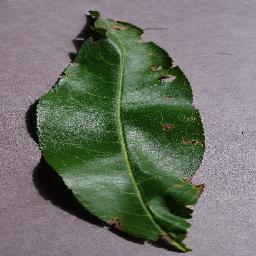
Label: Peach___Bacterial_spot